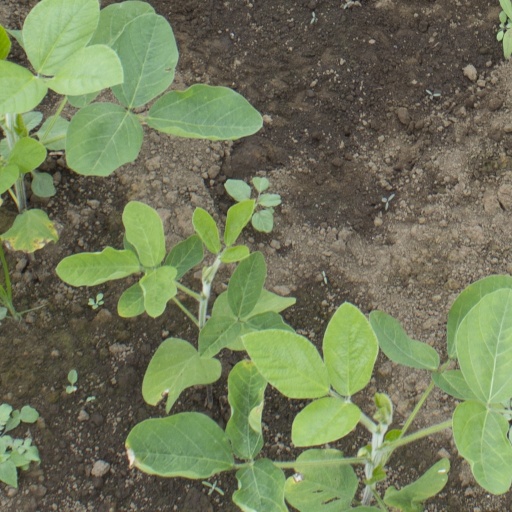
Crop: soybean